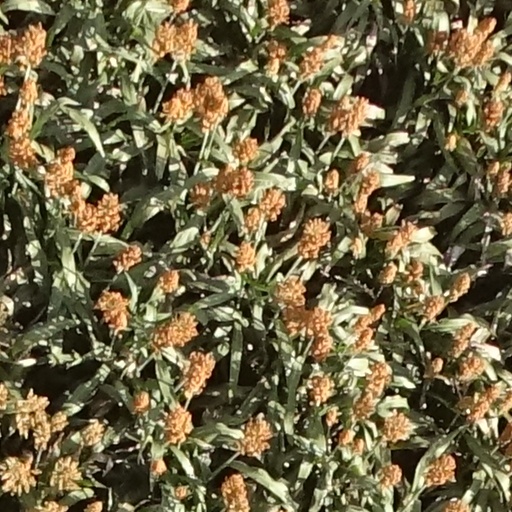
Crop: sorghum